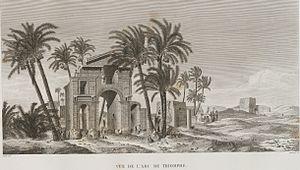
Antinoupolis ou Antinoé est une cité de l'Égypte antique sur la rive orientale du Nil, en face d'Hermopolis Magna. Elle fut créée par l'empereur voyageur Hadrien, qui la relia au port de Bérénice, sur la mer Rouge, par la via nova Hadriana, construite en 137 ap. J.-C.